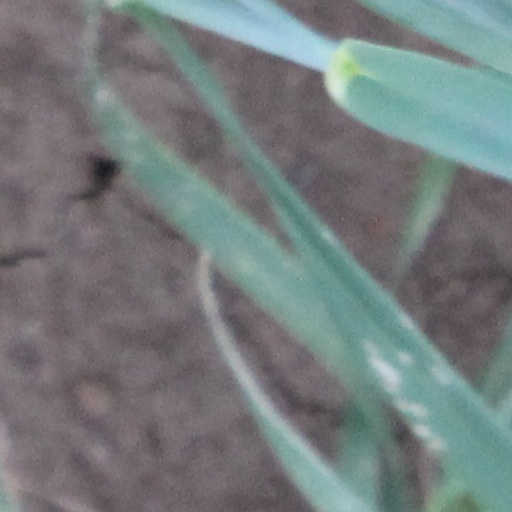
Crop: wheat